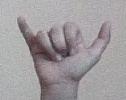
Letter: ya